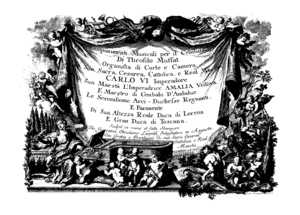
Page de titre des Componenti musicali de Gottlieb Muffat
Les Componimenti musicali per il cembalo sont un recueil de suites pour clavecin de Gottlieb Muffat, constitué vers 1736.